Lower Lusatia

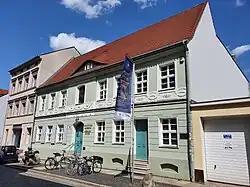
"Serbski muzej Chóśebuz" (Sorbian Museum in Cottbus)

During World War II, the Germans established and operated the Stalag III-B, Oflag III-C and Oflag 8 and prisoner-of-war camps for Polish, French, Belgian, Serbian, British, Australian, New Zealander, Soviet, American, Dutch and Italian POWs with several forced labour subcamps in the region, several Nazi prisons with multiple forced labour subcamps, including in Luckau and a prison solely for women in Cottbus, and several subcamps of the Gross-Rosen concentration camp, the prisoners of which included Jewish women and Polish, French, Soviet, Croatian and Czech men.